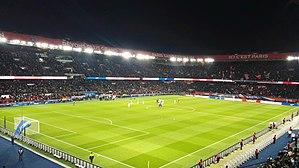
PSG
Le Paris Saint-Germain Football Club, couramment abrégé en Paris Saint-Germain FC, Paris Saint-Germain, Paris SG, ou PSG, est un club de football français, basé à Saint-Germain-en-Laye et à Paris. C'est la section football du Paris Saint-Germain omnisports. Club le plus titré de France, il est présent en première division du Championnat de France en 1971/1972 et depuis 1974. Il s'entraîne au Camp des Loges à Saint-Germain-en-Laye et joue au Parc des Princes à Paris.